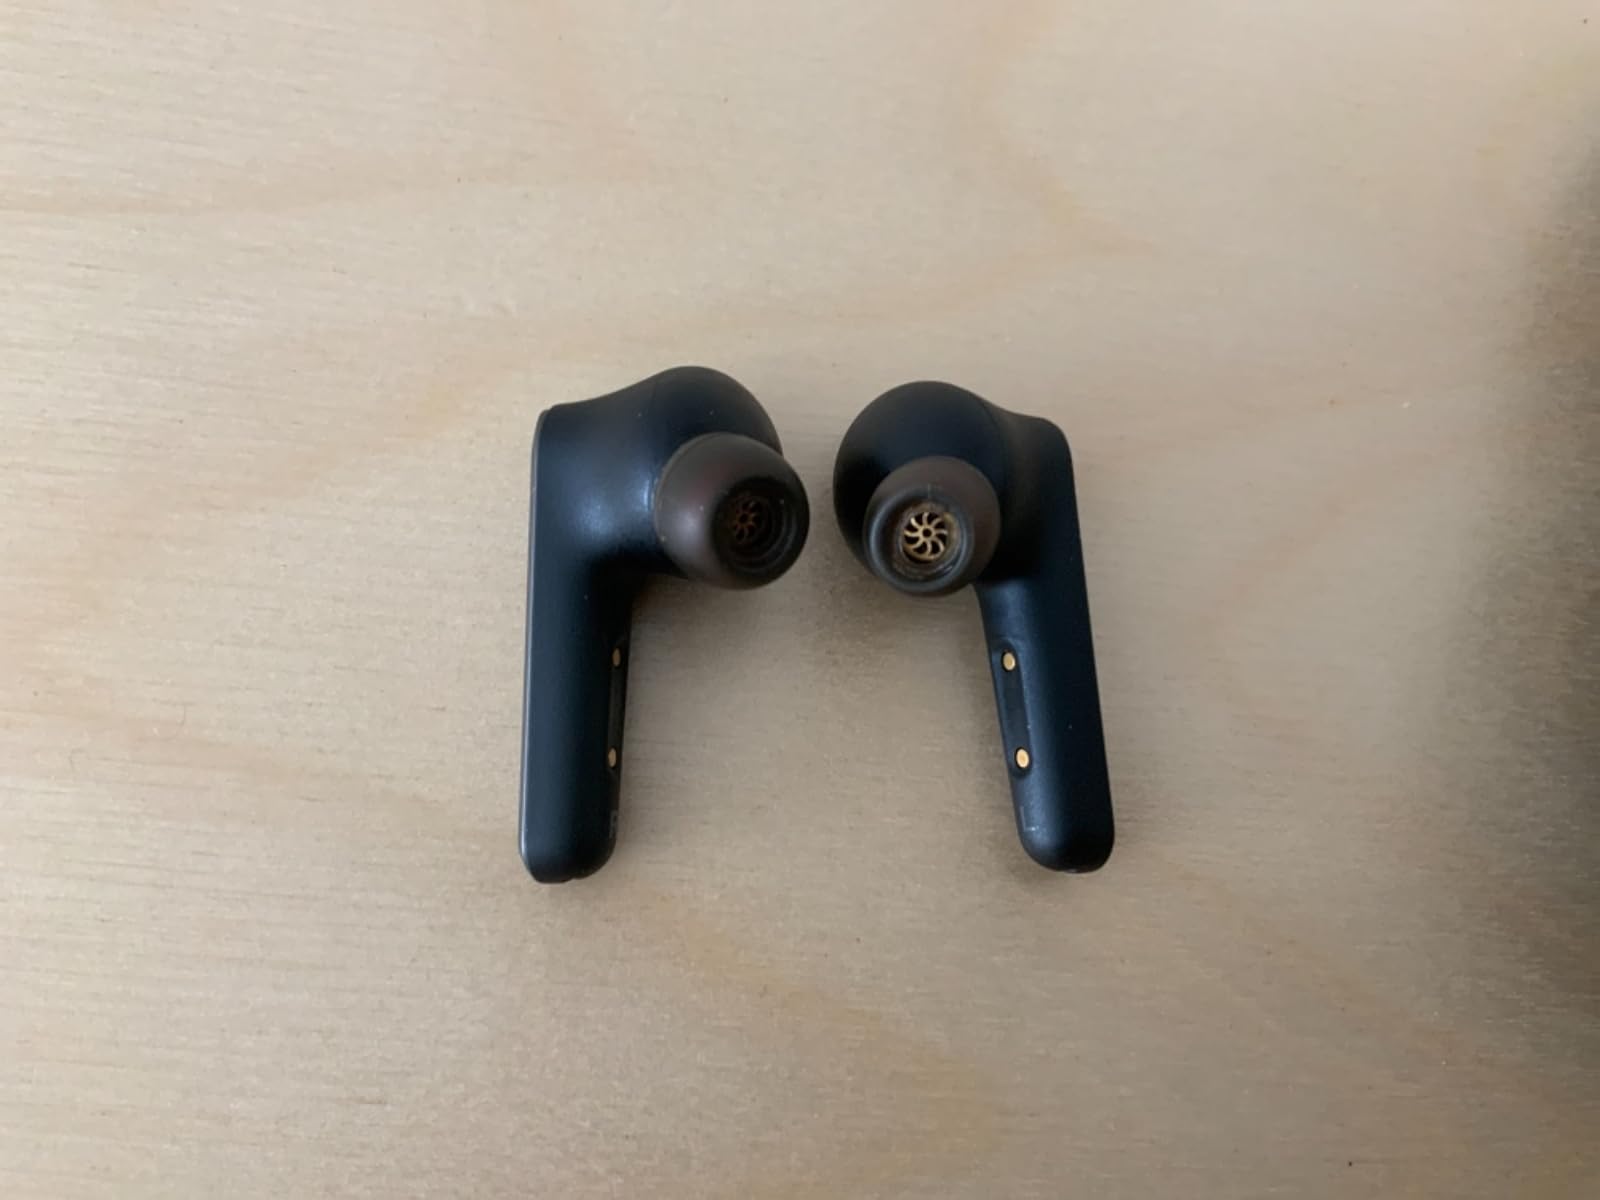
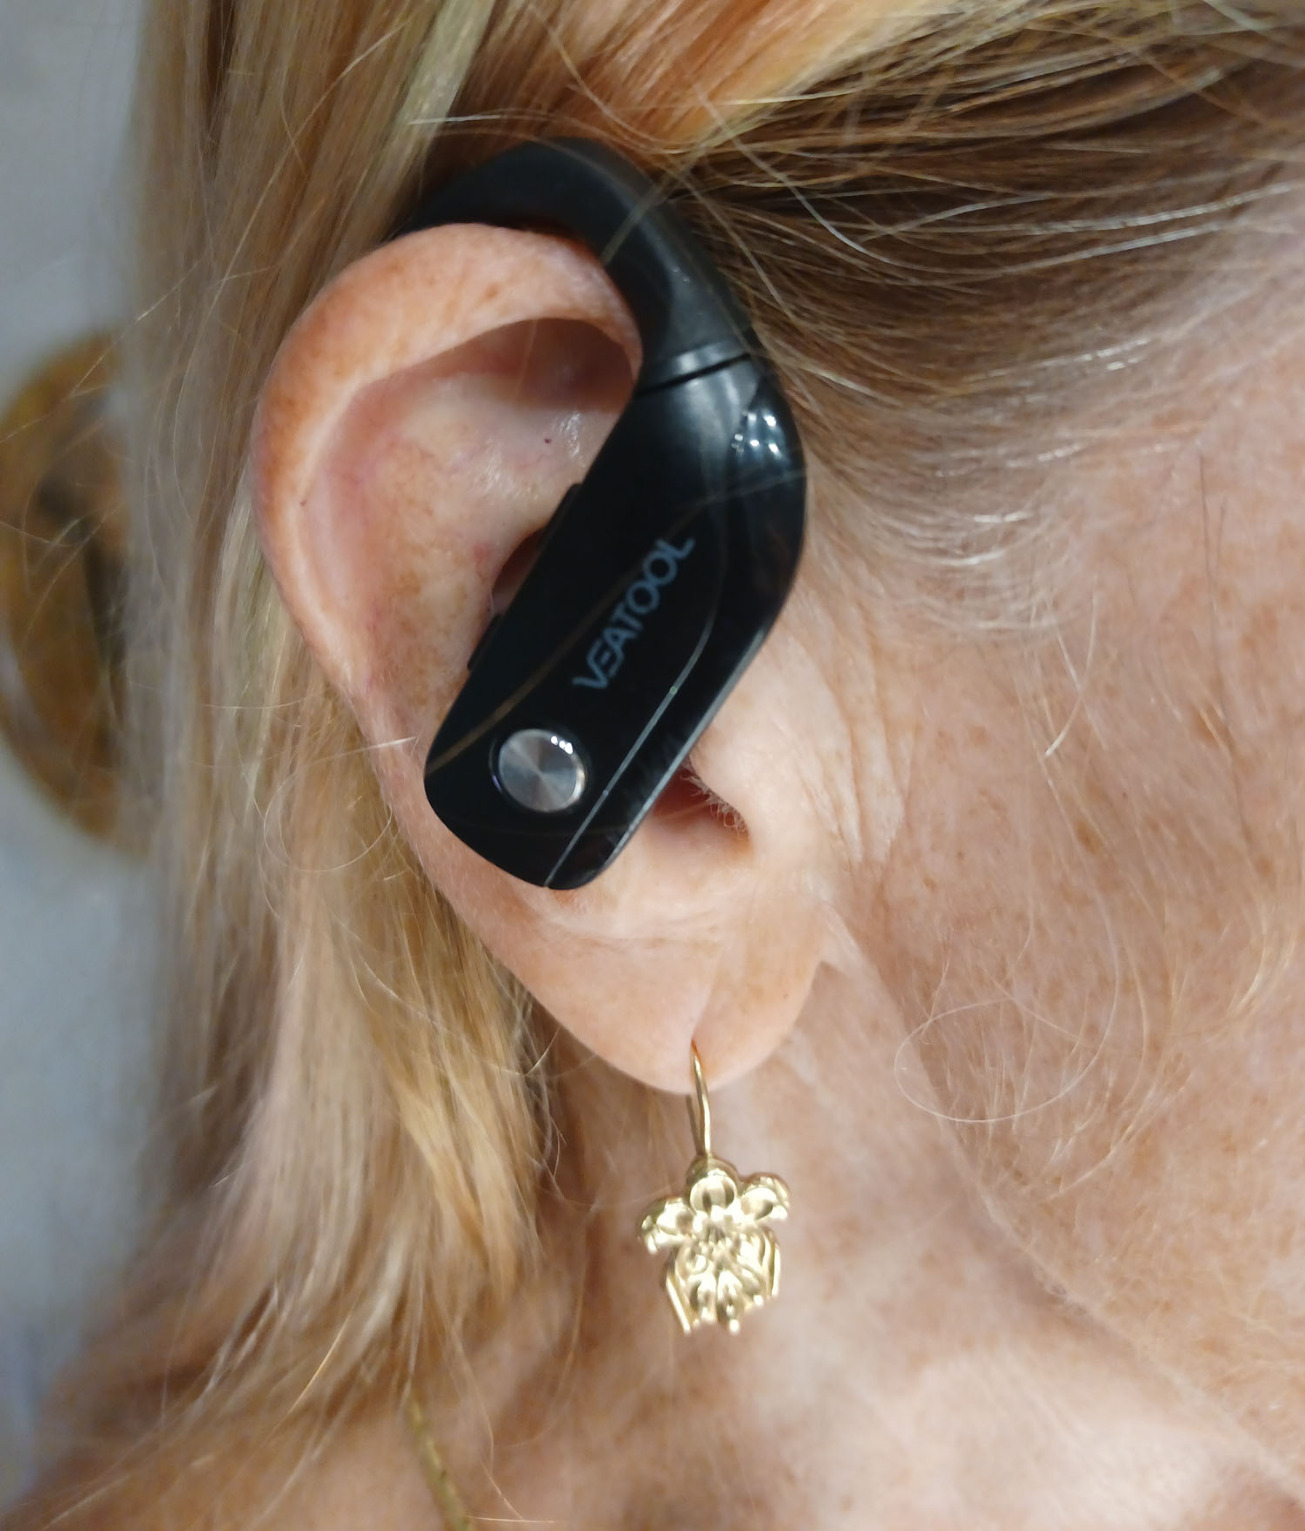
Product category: earbuds
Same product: no